Dejima

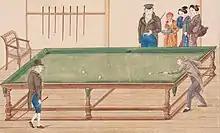
Dutch playing billiards in Dejima,

In all, 606 Dutch ships arrived at Dejima during its two centuries of settlement, from 1641 to 1847.